Great Northern War

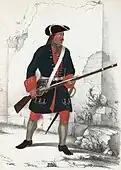
Russian guard of the Semyonovsky Regiment

Sweden's army peaked in 1707–1708 with an effective strength of about 100,000 men, and a nominal size of between 110,000 and 115,000 men. It fielded about 65,000 men at the outbreak of the war, and 40,000 in 1716. Charles XII mustered 60,000 men for the Norwegian campaign of 1718, which was reduced to 45,000 towards the end of the war. In early 1700, the Swedish Navy consisted of 39 battleships (ships of the line) of 48,000 tonnes, eight major and six minor cruising warships and one bomb vessel (4,500 tonnes). The battleship-fleet peaked in 1705–1709, with 43 ships (56,000 tonnes); as peace was concluded in 1721, only 23 battleships (32,000 tonnes) remained, several of which were unrepairable or nearing the end of their service life.